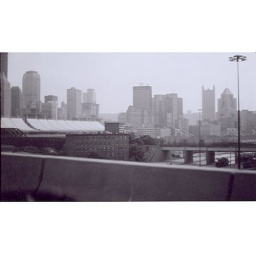
the city in black and white